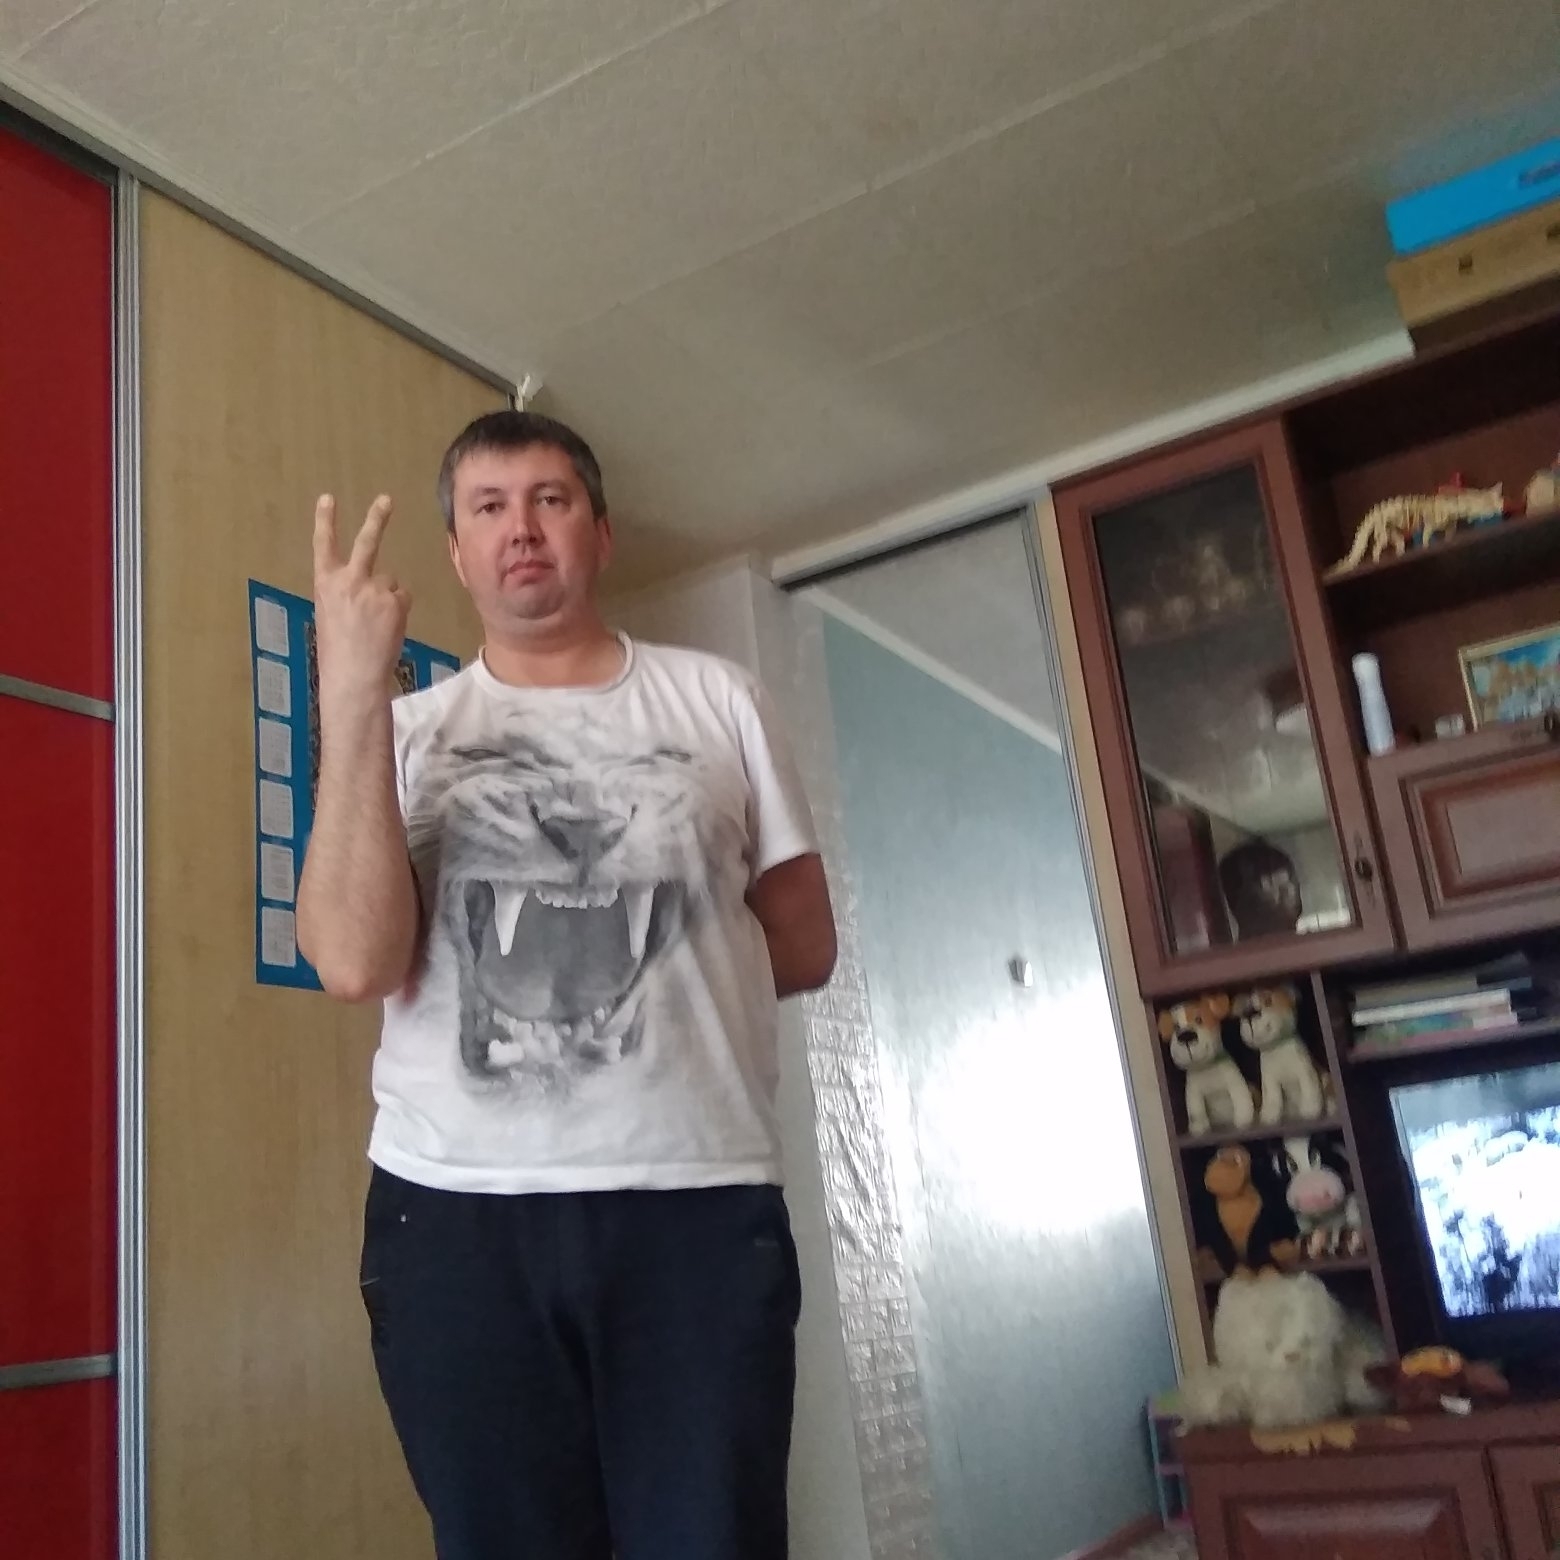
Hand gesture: peace_inverted